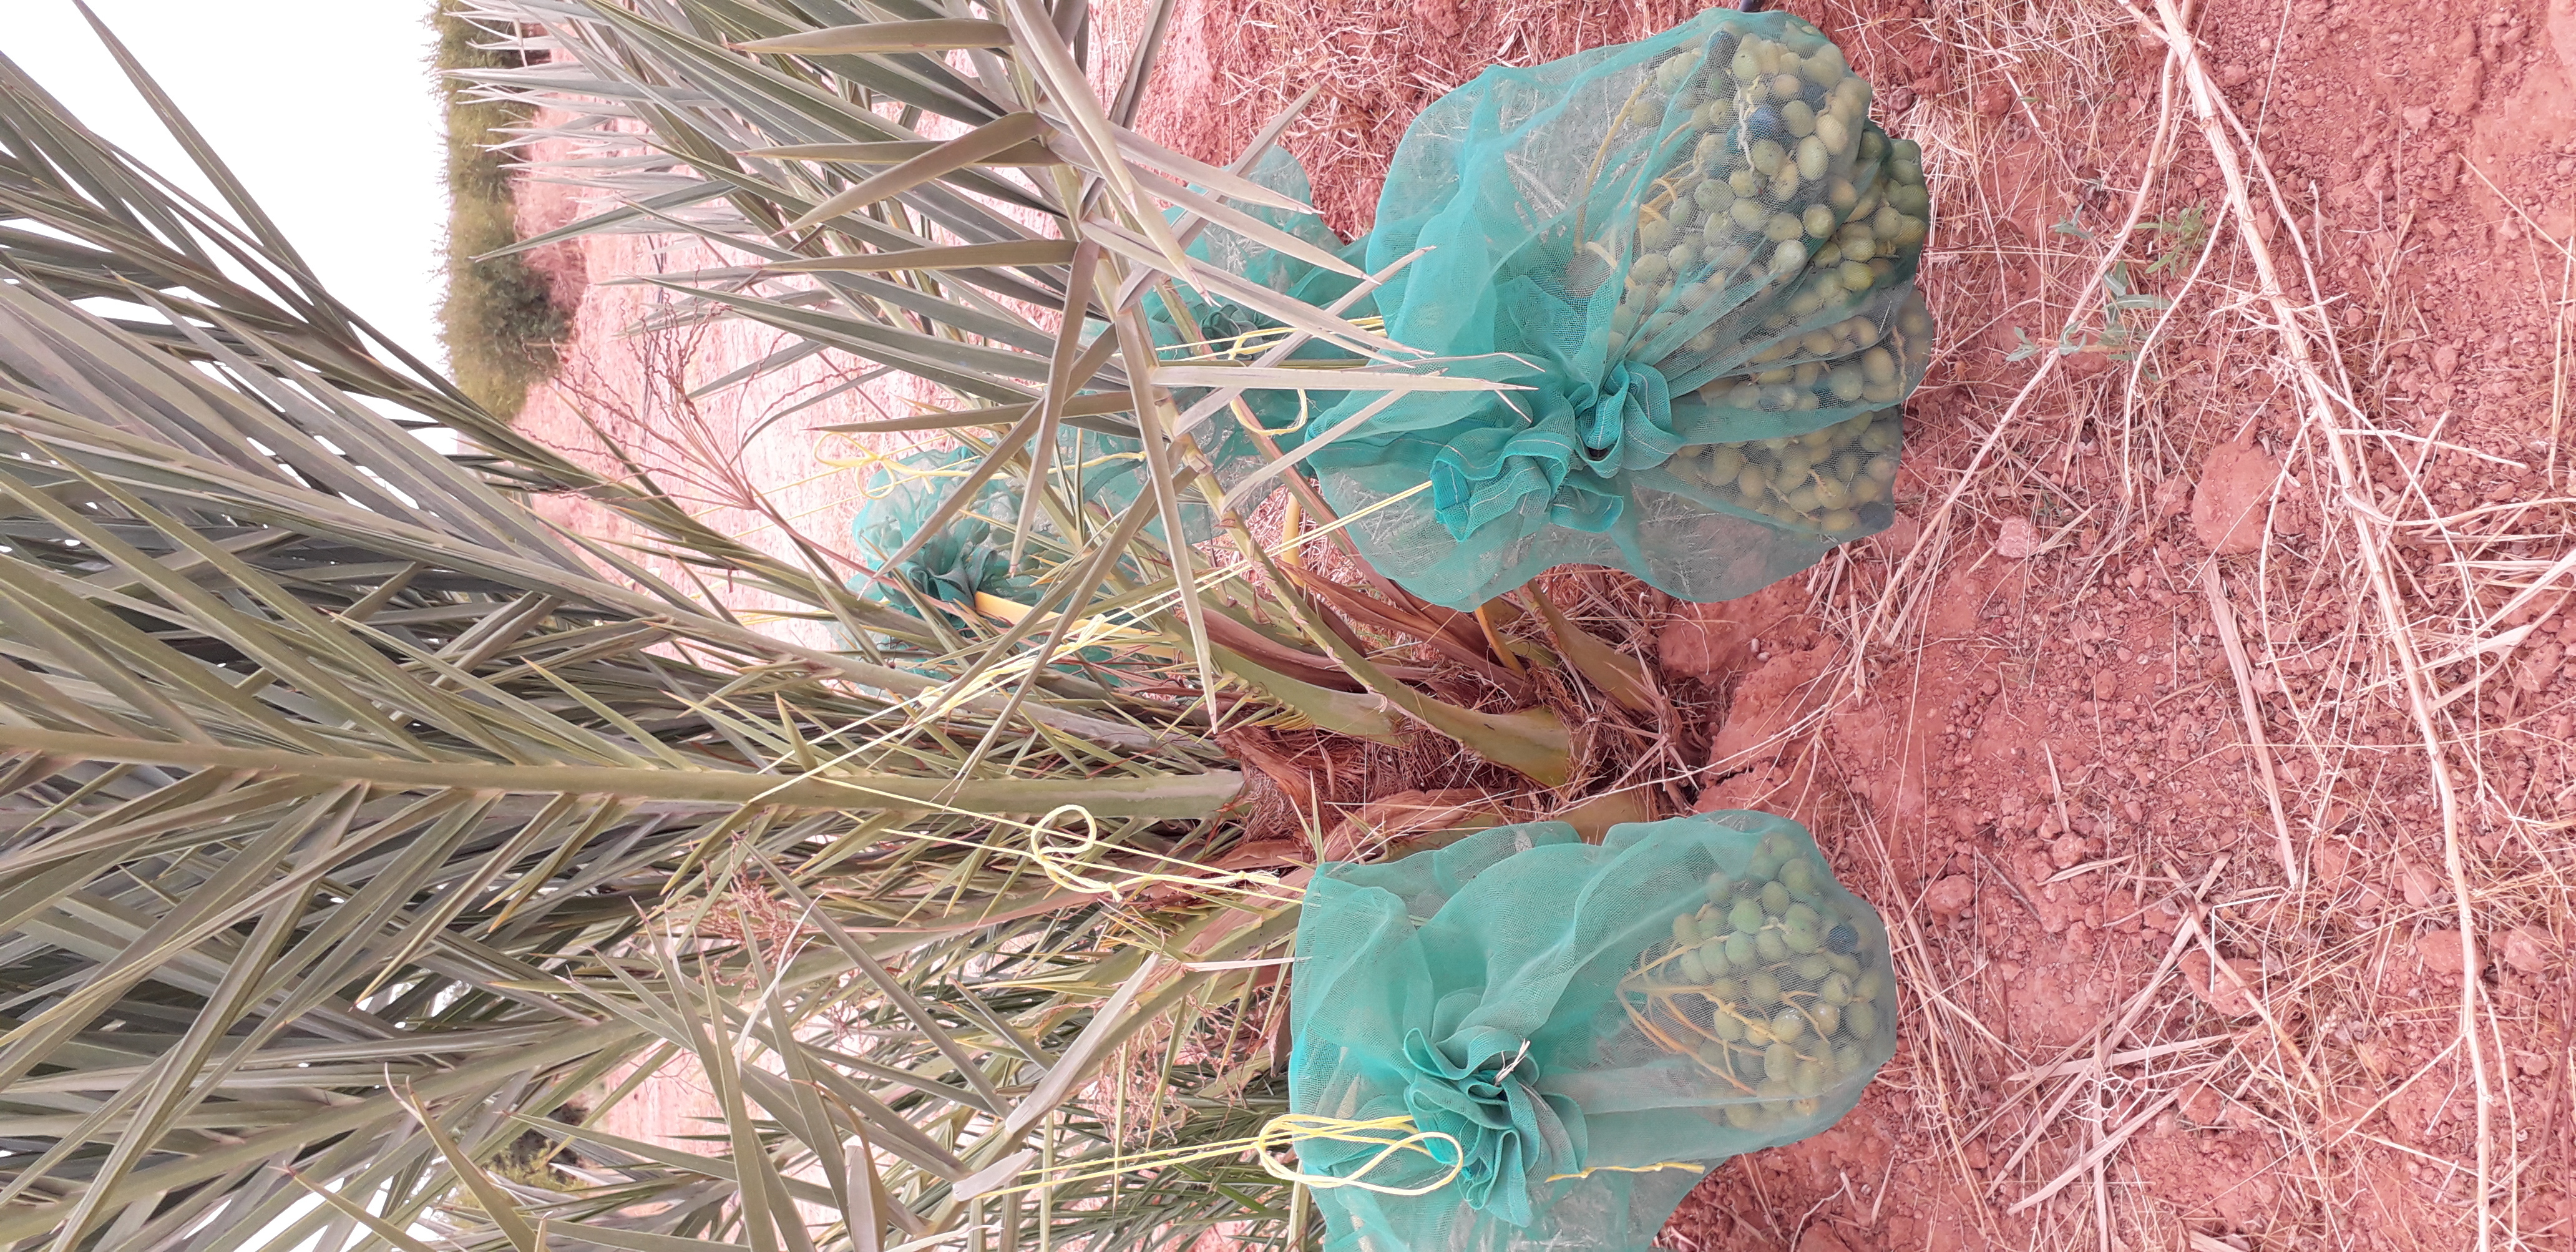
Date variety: kholt